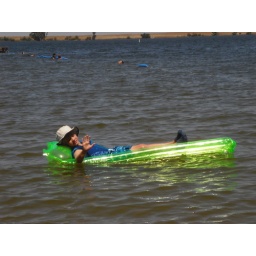
He rocks in the green raft, all day long, rockin' and a boppin' while singing his song...